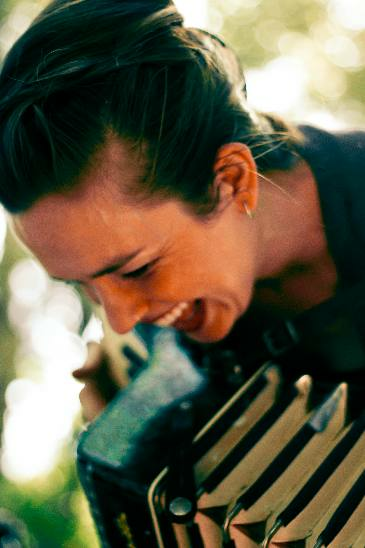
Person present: Yes